Eunice Makepeace Towle

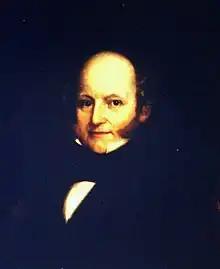
Eunice Makepeace Towle's portrait of President Martin Van Buren, in the Smithsonian National Portrait Gallery

Eunice Makepeace Towle was an American portrait painter. Her subjects included US Presidents John Quincy Adams, James K. Polk, and Martin Van Buren.